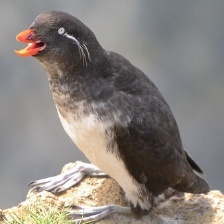
Species: PARAKETT  AUKLET
Scientific name: AETHIA PSITTACULA